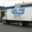
Label: truck